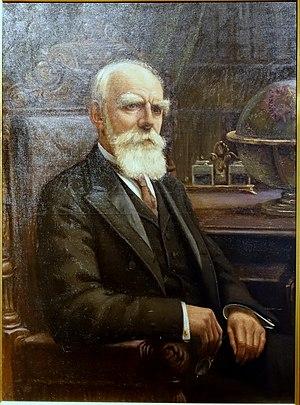
Louis-Théodore Dubé, né à Saint-Roch-des-Aulnaies au Québec le 7 avril 1861 et mort le 8 septembre 1943 à Paris, est un peintre français d'origine canadienne.